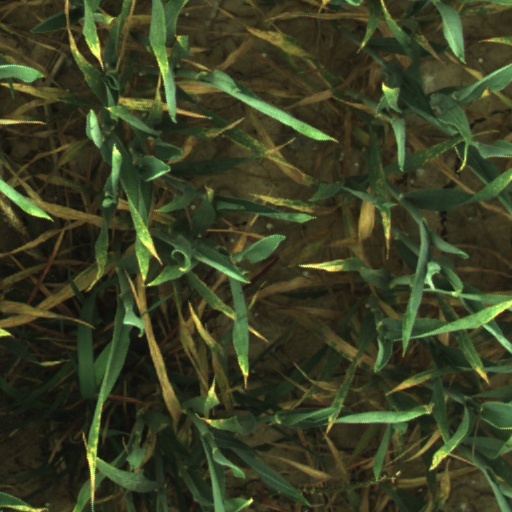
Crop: wheat